List of Free University of Berlin people

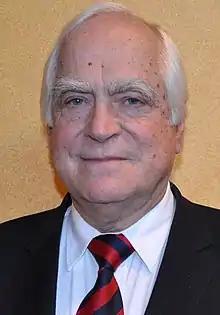
Peter Eigen, founder of Transparency International

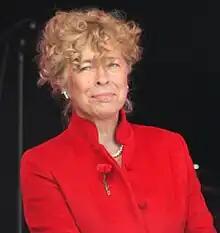
Gesine Schwan, political scientist and two-time Social Democratic Party of Germany candidate for German president

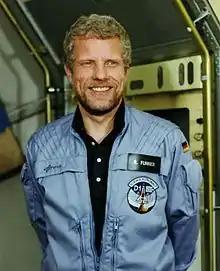
Reinhard Furrer, physicist and astronaut

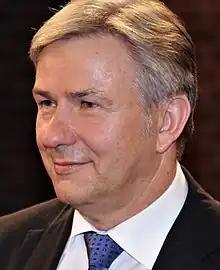

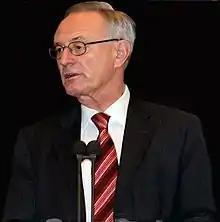

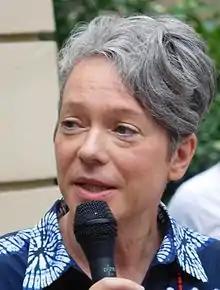
Ina Hartwig – writer, literature critic and Frankfurt city councillor responsible for culture and science

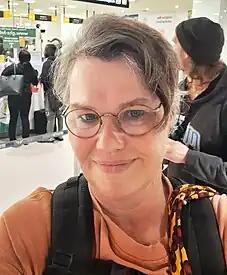
Erdmute Alber

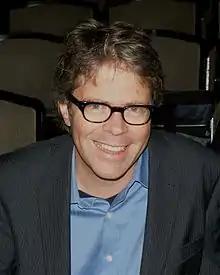

During its history, Free University has awarded various people with an honorary degree, amongst them: